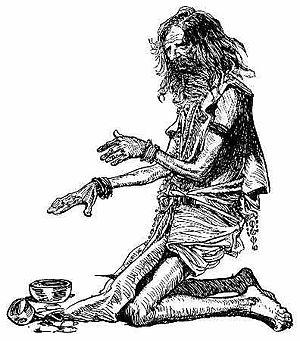
Un fakir ou faquir est un ascète soufi dans le sous-continent indien. Ce mot d'origine arabe devient fuqarā’ au pluriel. Ce mot a un sens proche du mot persan derviche, signifiant « mendiant », avec lequel il est parfois confondu.
Les Cigares du pharaon est le quatrième album de bande dessinée des Aventures de Tintin, prépublié en noir et blanc du 8 décembre 1932 au 8 février 1934 dans les pages du Petit Vingtième, supplément du journal Le Vingtième Siècle. La version couleur de l'album est parue en 1955.